Electoral Carlism (Second Republic)

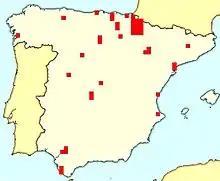
Geography of Carlist deputies

Carlism was not a genuinely nationwide grouping; its so-called Mass Party Index, a parameter devised to gauge capacity to compete in all electoral districts, ranged from meager 20% (1931) to 48% (1933) and 43% (1936). Measured in terms of the number of mandates won, geographical support for Carlism during the Republican period remained uneven; some two thirds of seats were obtained in the Northern half of the country. However, the result was far more balanced than in the Restoration period, when no seat was won South of Sierra de Guadarrama; in the 1930s the party recorded some modest revival in New Castile and Andalusia. Under the democratic regime of 1876-1923 the three Carlist strongholds, Catalonia, Navarre and Vascongadas, provided 81% of all seats gained; in 1931-1936 the three regions were responsible for only 46% of Carlist seats. Navarre clearly remained the Carlist nucleus and ensured 26% of all seats gained; however, the party reduced its dependence on the province from 35% during the Restoration era. The Carlist centre of gravity moved away particularly from Vascongadas and Catalonia; the former ensured only 13% of seats compared to 30% during the Alfonsine monarchy; for Catalonia the number was 8% compared to 16%.